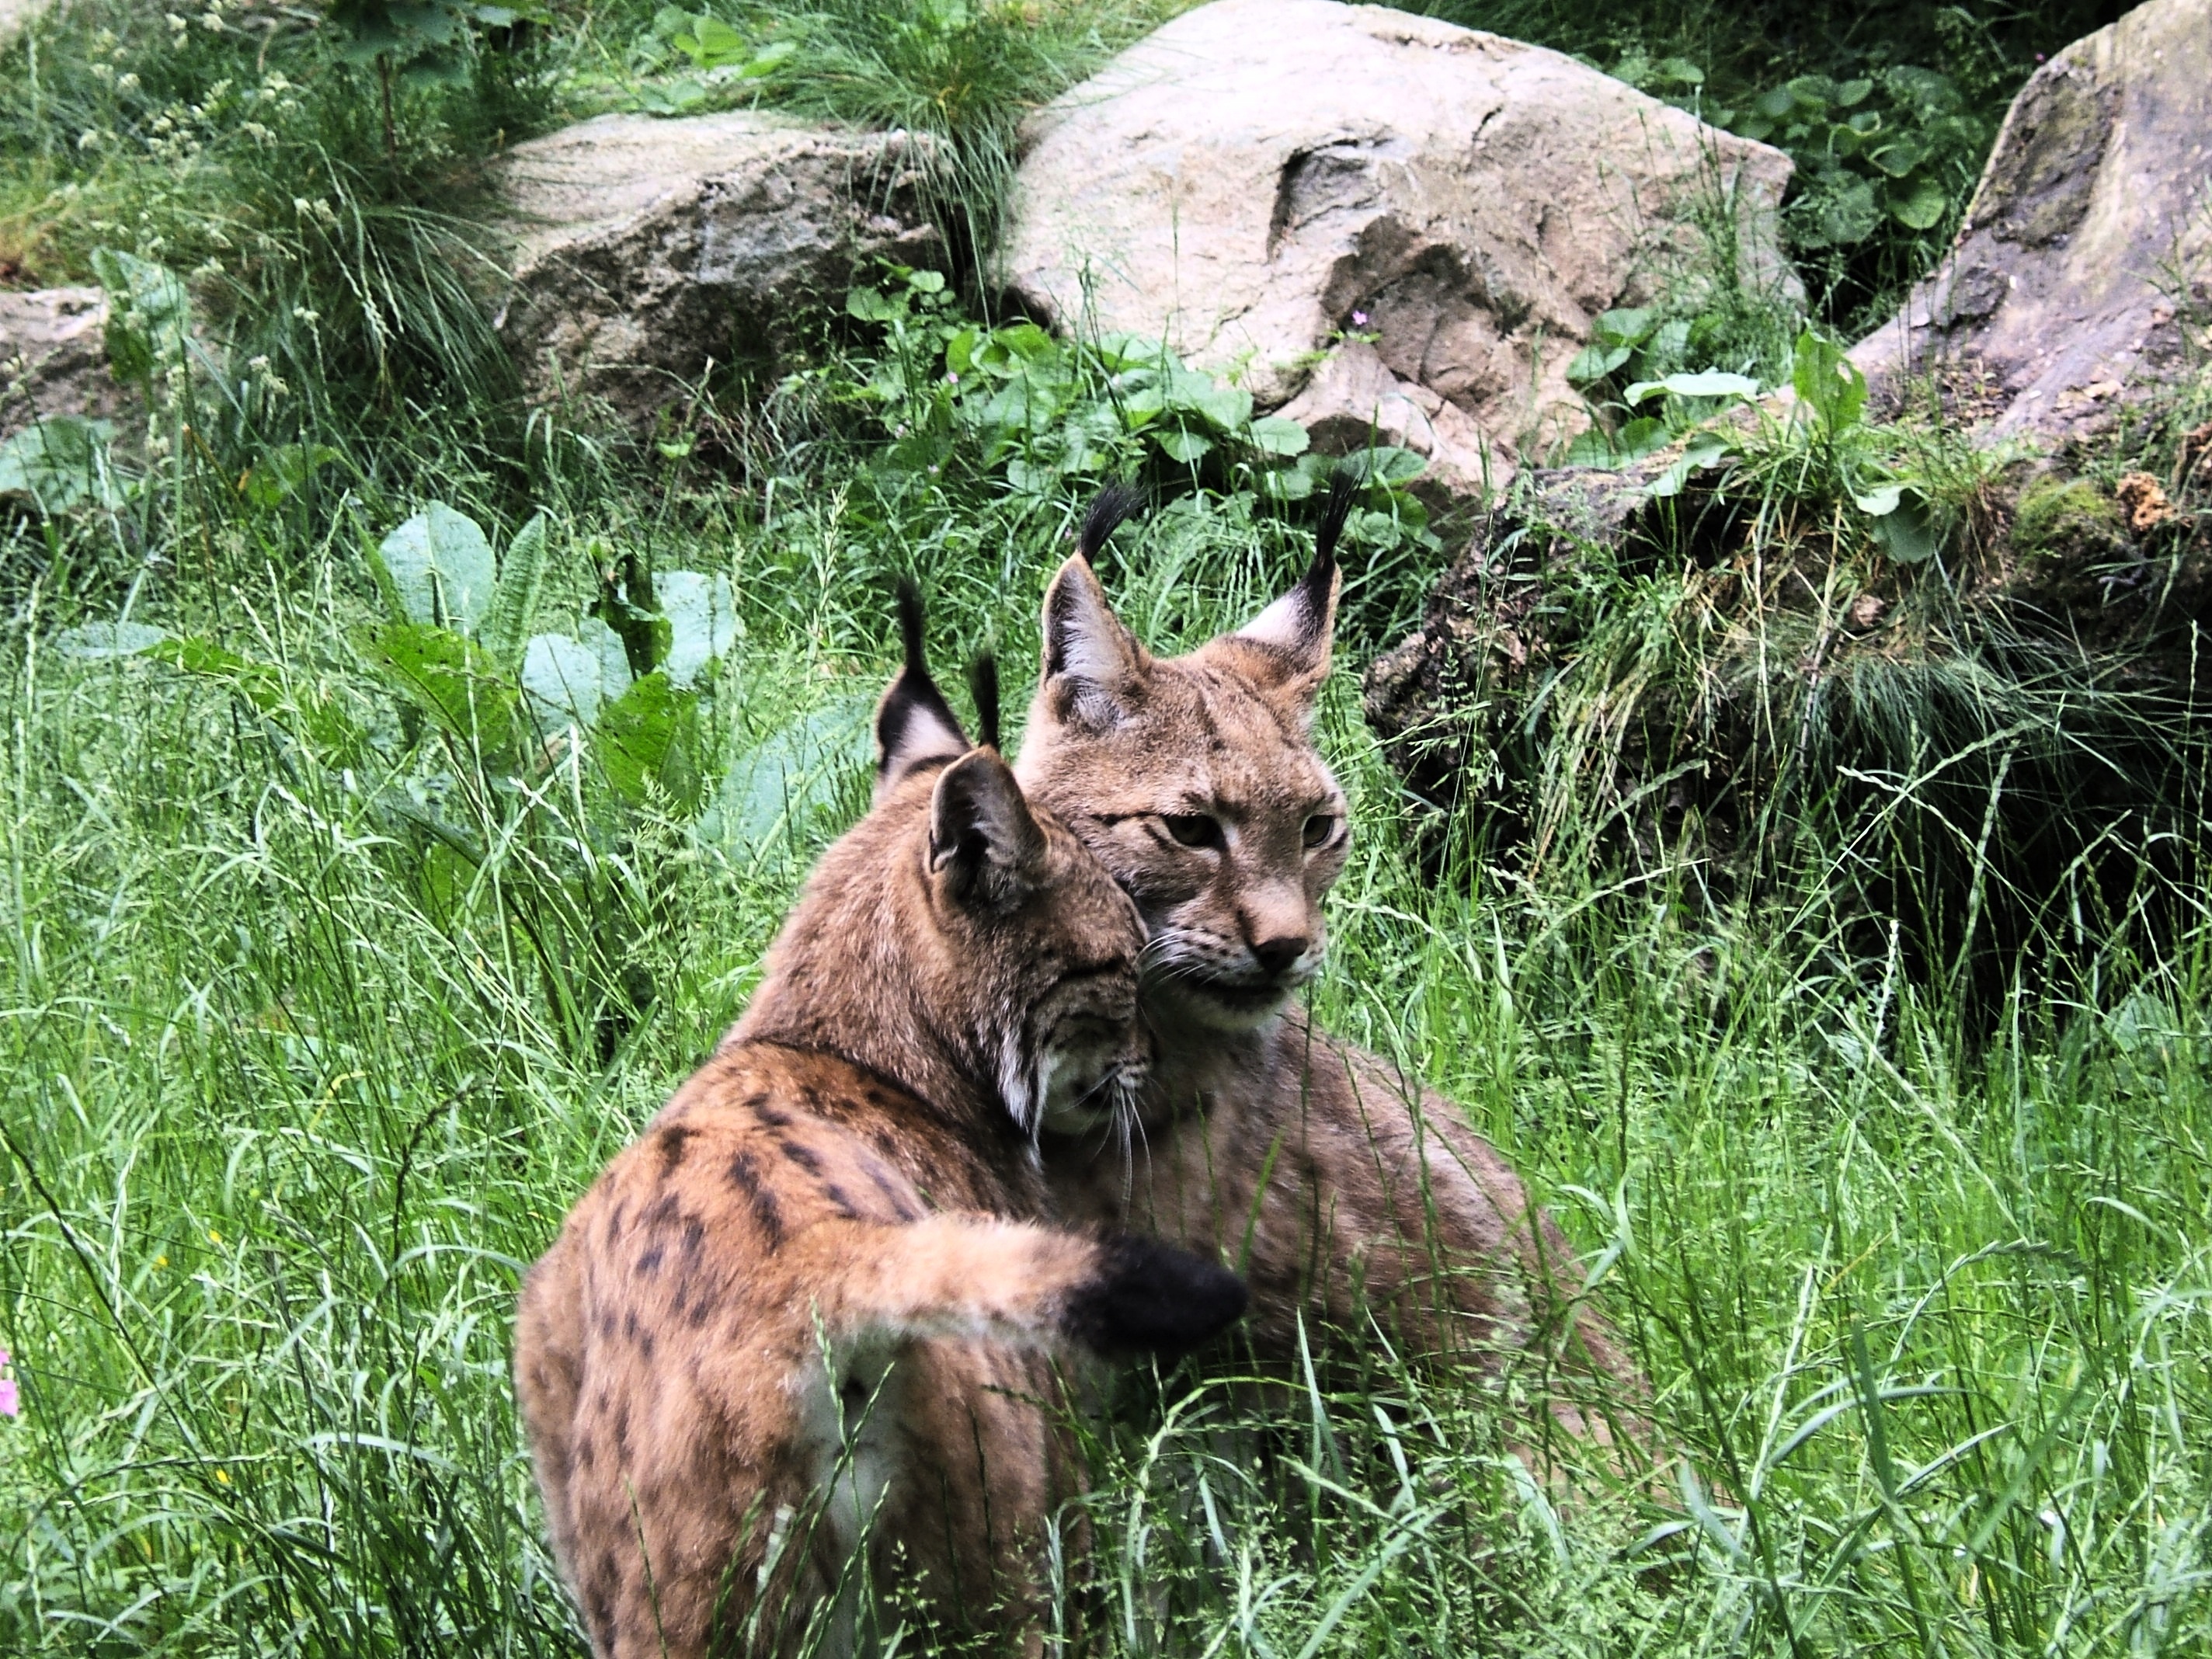
wildlife, cat, mammal, fauna, animals, vertebrate, lynx, bobcat, cougar, wild cat, small to medium sized cats, cat like mammal